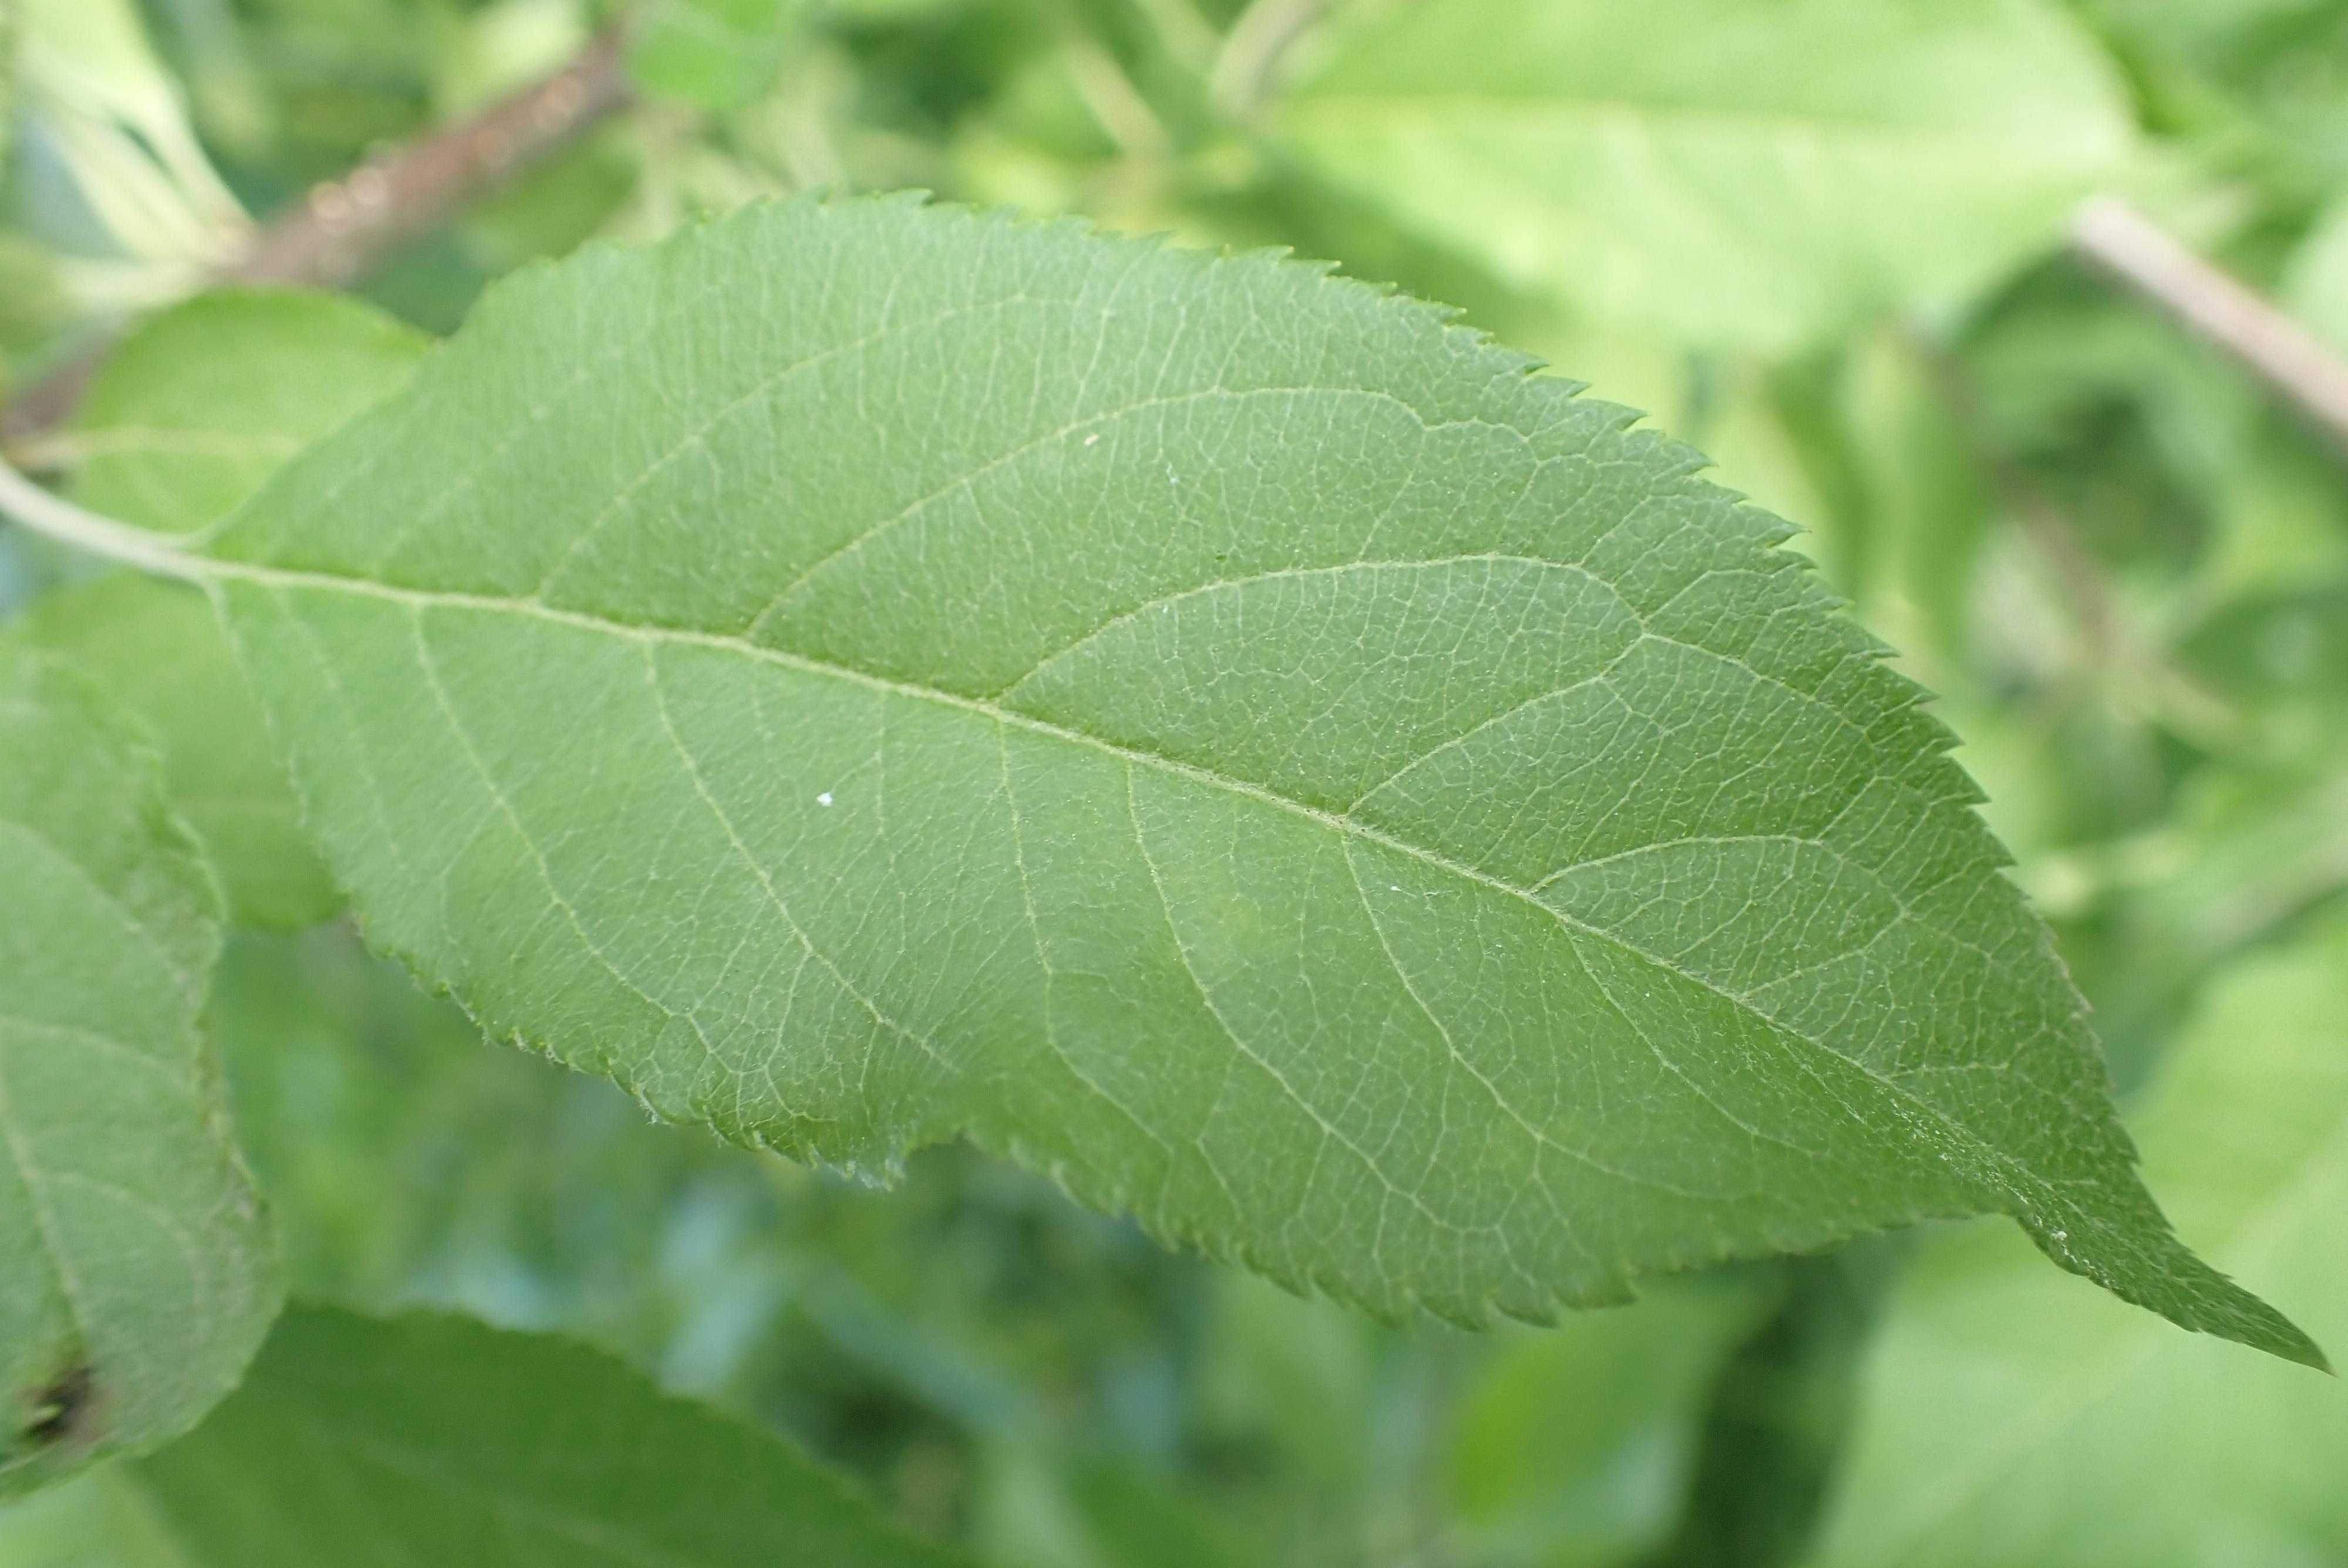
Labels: healthy